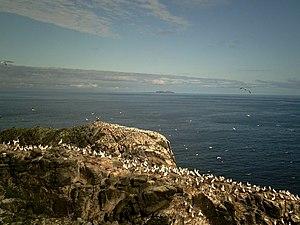
Sula Sgeir est une petite île inhabitée du Royaume-Uni située dans le Nord de l'Écosse. Inhospitalière et isolée, elle abrite une des plus importantes colonies de fous de Bassan. Les poussins de ces oiseaux sont chassés tous les ans depuis des siècles pour fournir le guga, un mets apprécié considéré comme raffiné. Un petit phare automatisé constitue la seule construction de l'île qui est protégée au sein de la réserve naturelle nationale de North Rona et Sula Sgeir.